Etrian Odyssey Untold: The Millennium Girl

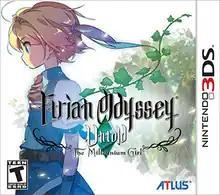
North American box art

Etrian Odyssey Untold: The Millennium Girl is a 2013 role-playing video game for the Nintendo 3DS by Atlus. It is part of the "Etrian Odyssey" series, and is both a "reimagining" and a remake of the first entry. It was released by Atlus in 2013 for Japan on June 27 and in North America on October 1 and released by NIS America in Europe on May 2, 2014. It was available via both Nintendo eShop and retail at release.